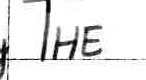
Label: the